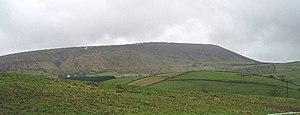
Pendle Hill
Pendle Hill est une colline ayant donné son nom au district de Pendle en Angleterre. Son sommet se trouve à 557 mètres d'altitude.
La Société religieuse des Amis est un mouvement religieux fondé en Angleterre au XVIIᵉ siècle par des dissidents de l'Église anglicane. Les membres de ce mouvement sont communément connus sous le nom de quakers mais ils se nomment entre eux « Amis » et « Amies ». Le mouvement est souvent nommé simplement Société des Amis et le surnom de « quaker » apparaît le plus souvent dans la dénomination officielle, sous la forme Société religieuse des Amis. Les historiens s'accordent à désigner George Fox comme le principal fondateur ou le plus important meneur des débuts du mouvement.
Adam Bede est le premier roman de l'écrivaine anglaise George Eliot, publié en 1859 alors qu'elle a trente-huit ans. Bien que déjà connue et respectée en tant qu'intellectuelle et auteur, George Eliot, de son vrai nom Mary Ann Evans, préfère rester anonyme. Le roman est immédiatement apprécié pour son réalisme et sa description de la vie rurale. Andrew Sanders rapporte que la reine Victoria elle-même, conquise par sa lecture, passa commande de deux tableaux illustrant certaines scènes.